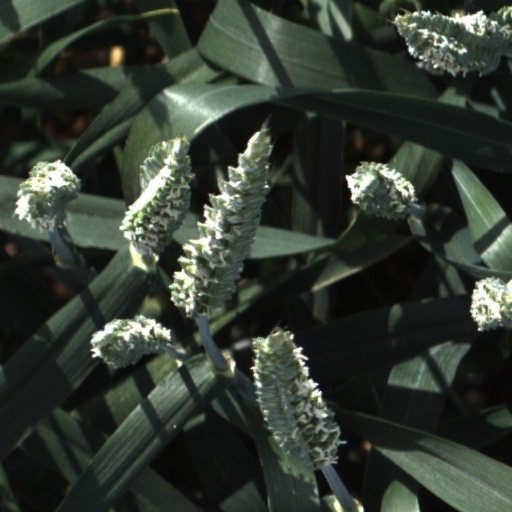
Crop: wheat